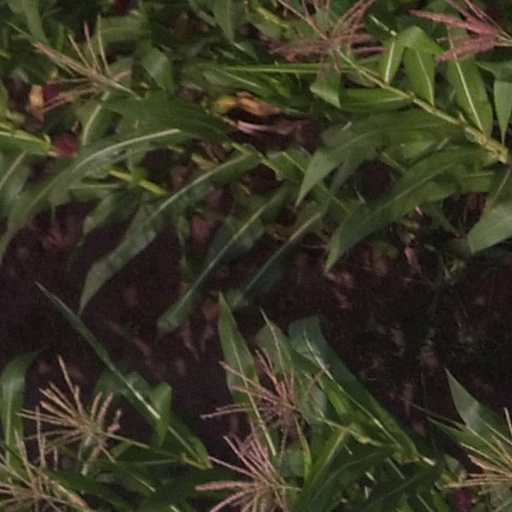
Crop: maize; corn